Answer in natural language. Which object is closer to the camera taking this photo, brown square dining table (highlighted by a blue box) or white cone floor lamp (highlighted by a green box)? Choose between the following options: brown square dining table (highlighted by a blue box) or white cone floor lamp (highlighted by a green box)
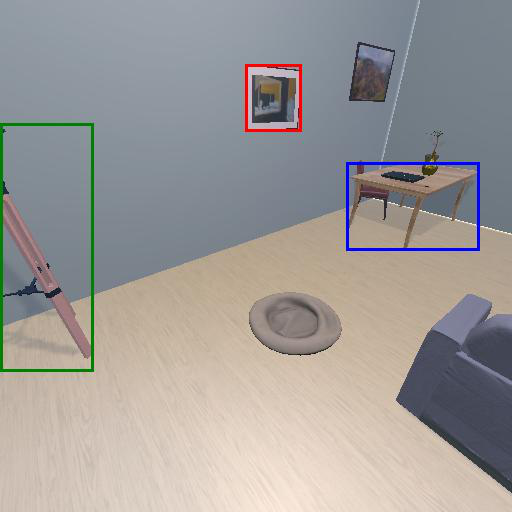
<answer>white cone floor lamp (highlighted by a green box)</answer>